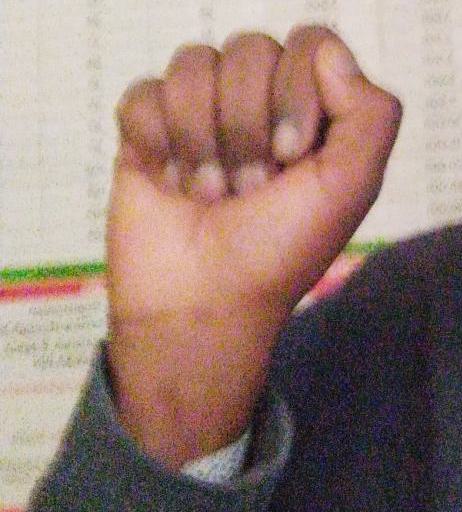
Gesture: fist